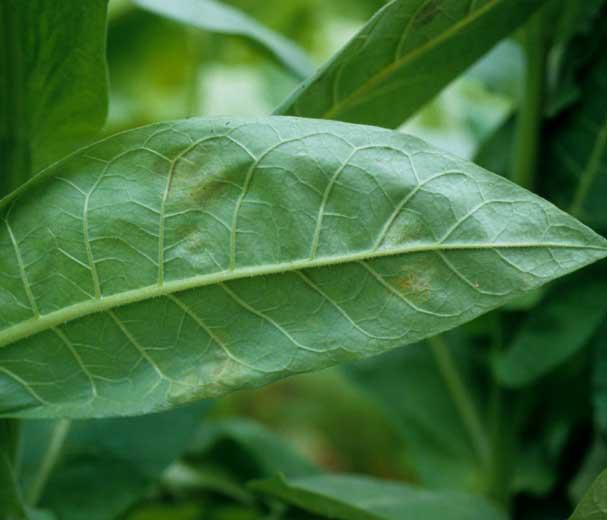
Plant: Tobacco
Disease: tobacco blue mold